Archaeology of Samoa

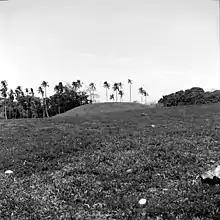
Large mound south of Laupule stream in Vailele, 1957

The prehistoric settlement at Letolo is situated in the Palauli district on the south coast at the east end of Savai'i. The site is situated on land which is known in modern times as the Nelson Plantation under the Nelson Corporation Board. During colonialism in the late 19th century, the land came under German ownership and sold to a Swedish trader August Nilspeter Gustav Nelson, who married a Samoan woman and ran a trading post in Safune. In recent years, court cases have resulted between chiefs in Palauli and the Nelson family over ownership of the land.